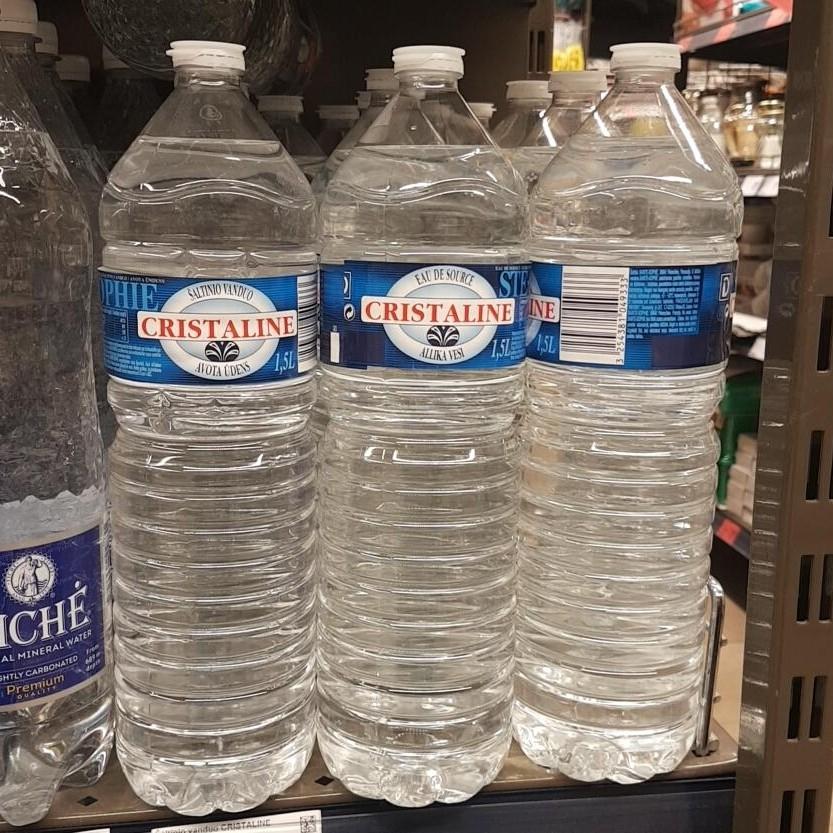
Waste category: plastic